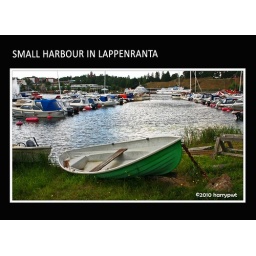
contrasting between one small boat over many relatively bigger boats in lighter colors on the background .....